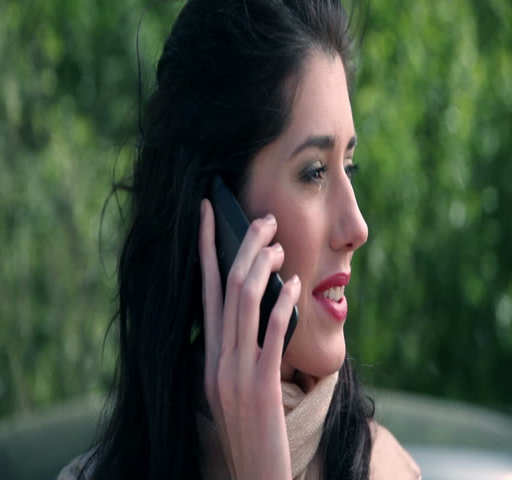
attractive woman talking on the phone